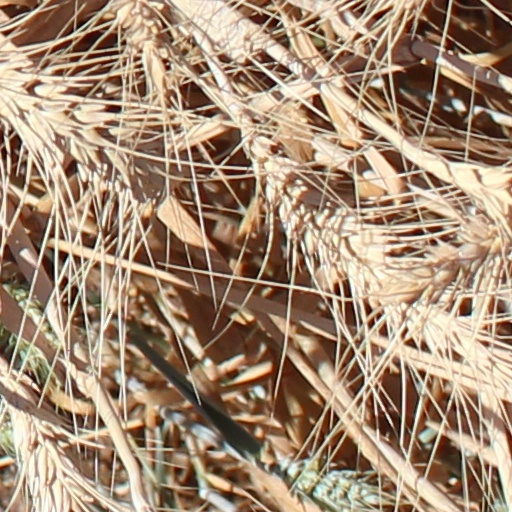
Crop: wheat